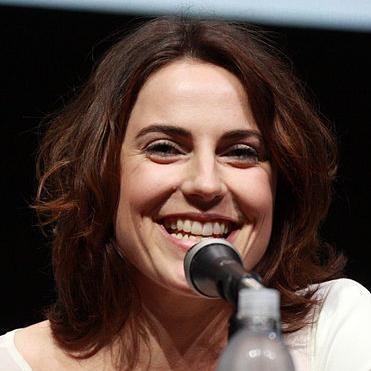
Age: 31